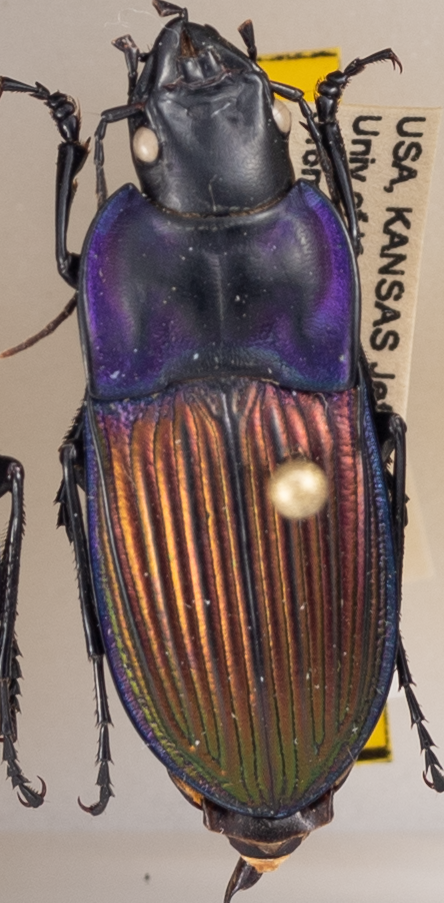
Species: Dicaelus purpuratus splendidus
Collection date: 2021-08-24
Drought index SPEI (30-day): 0.862
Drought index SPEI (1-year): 0.06
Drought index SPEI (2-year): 0.48